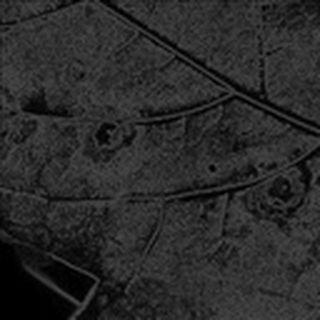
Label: cotton_target_spot